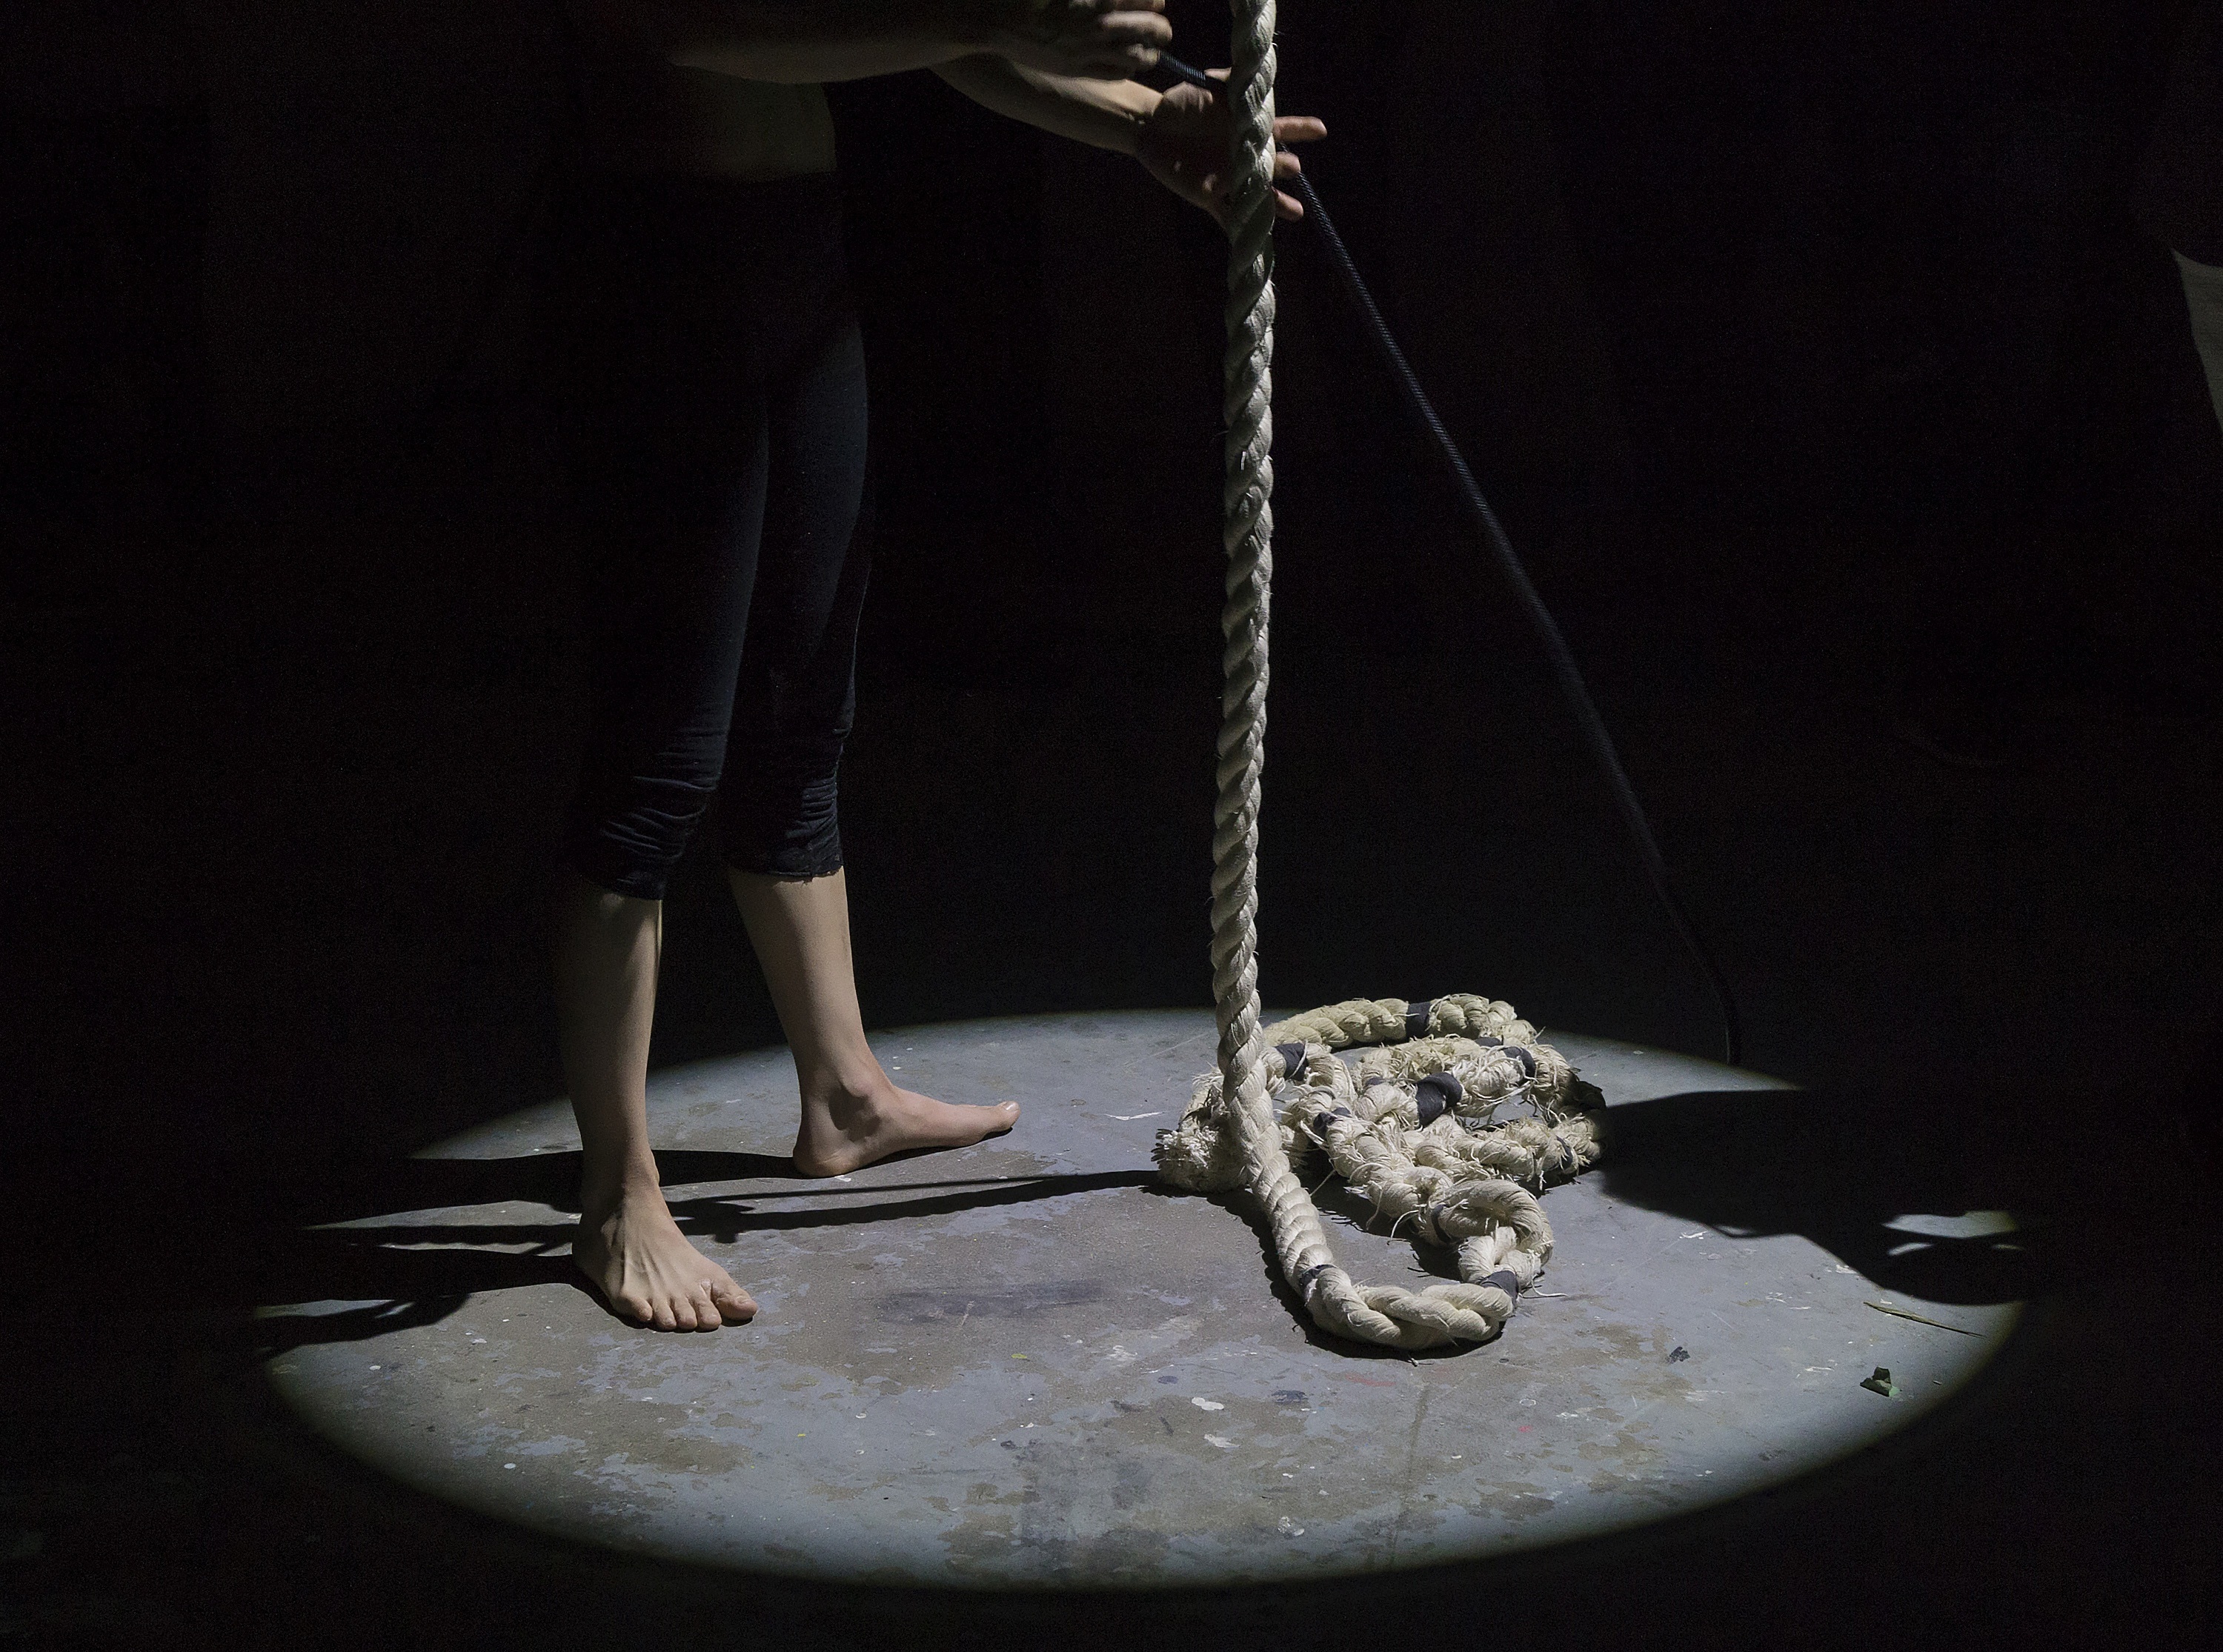
person, rope, darkness, sculpture, art, stage, performance, illusion, entertainment, magician, trick